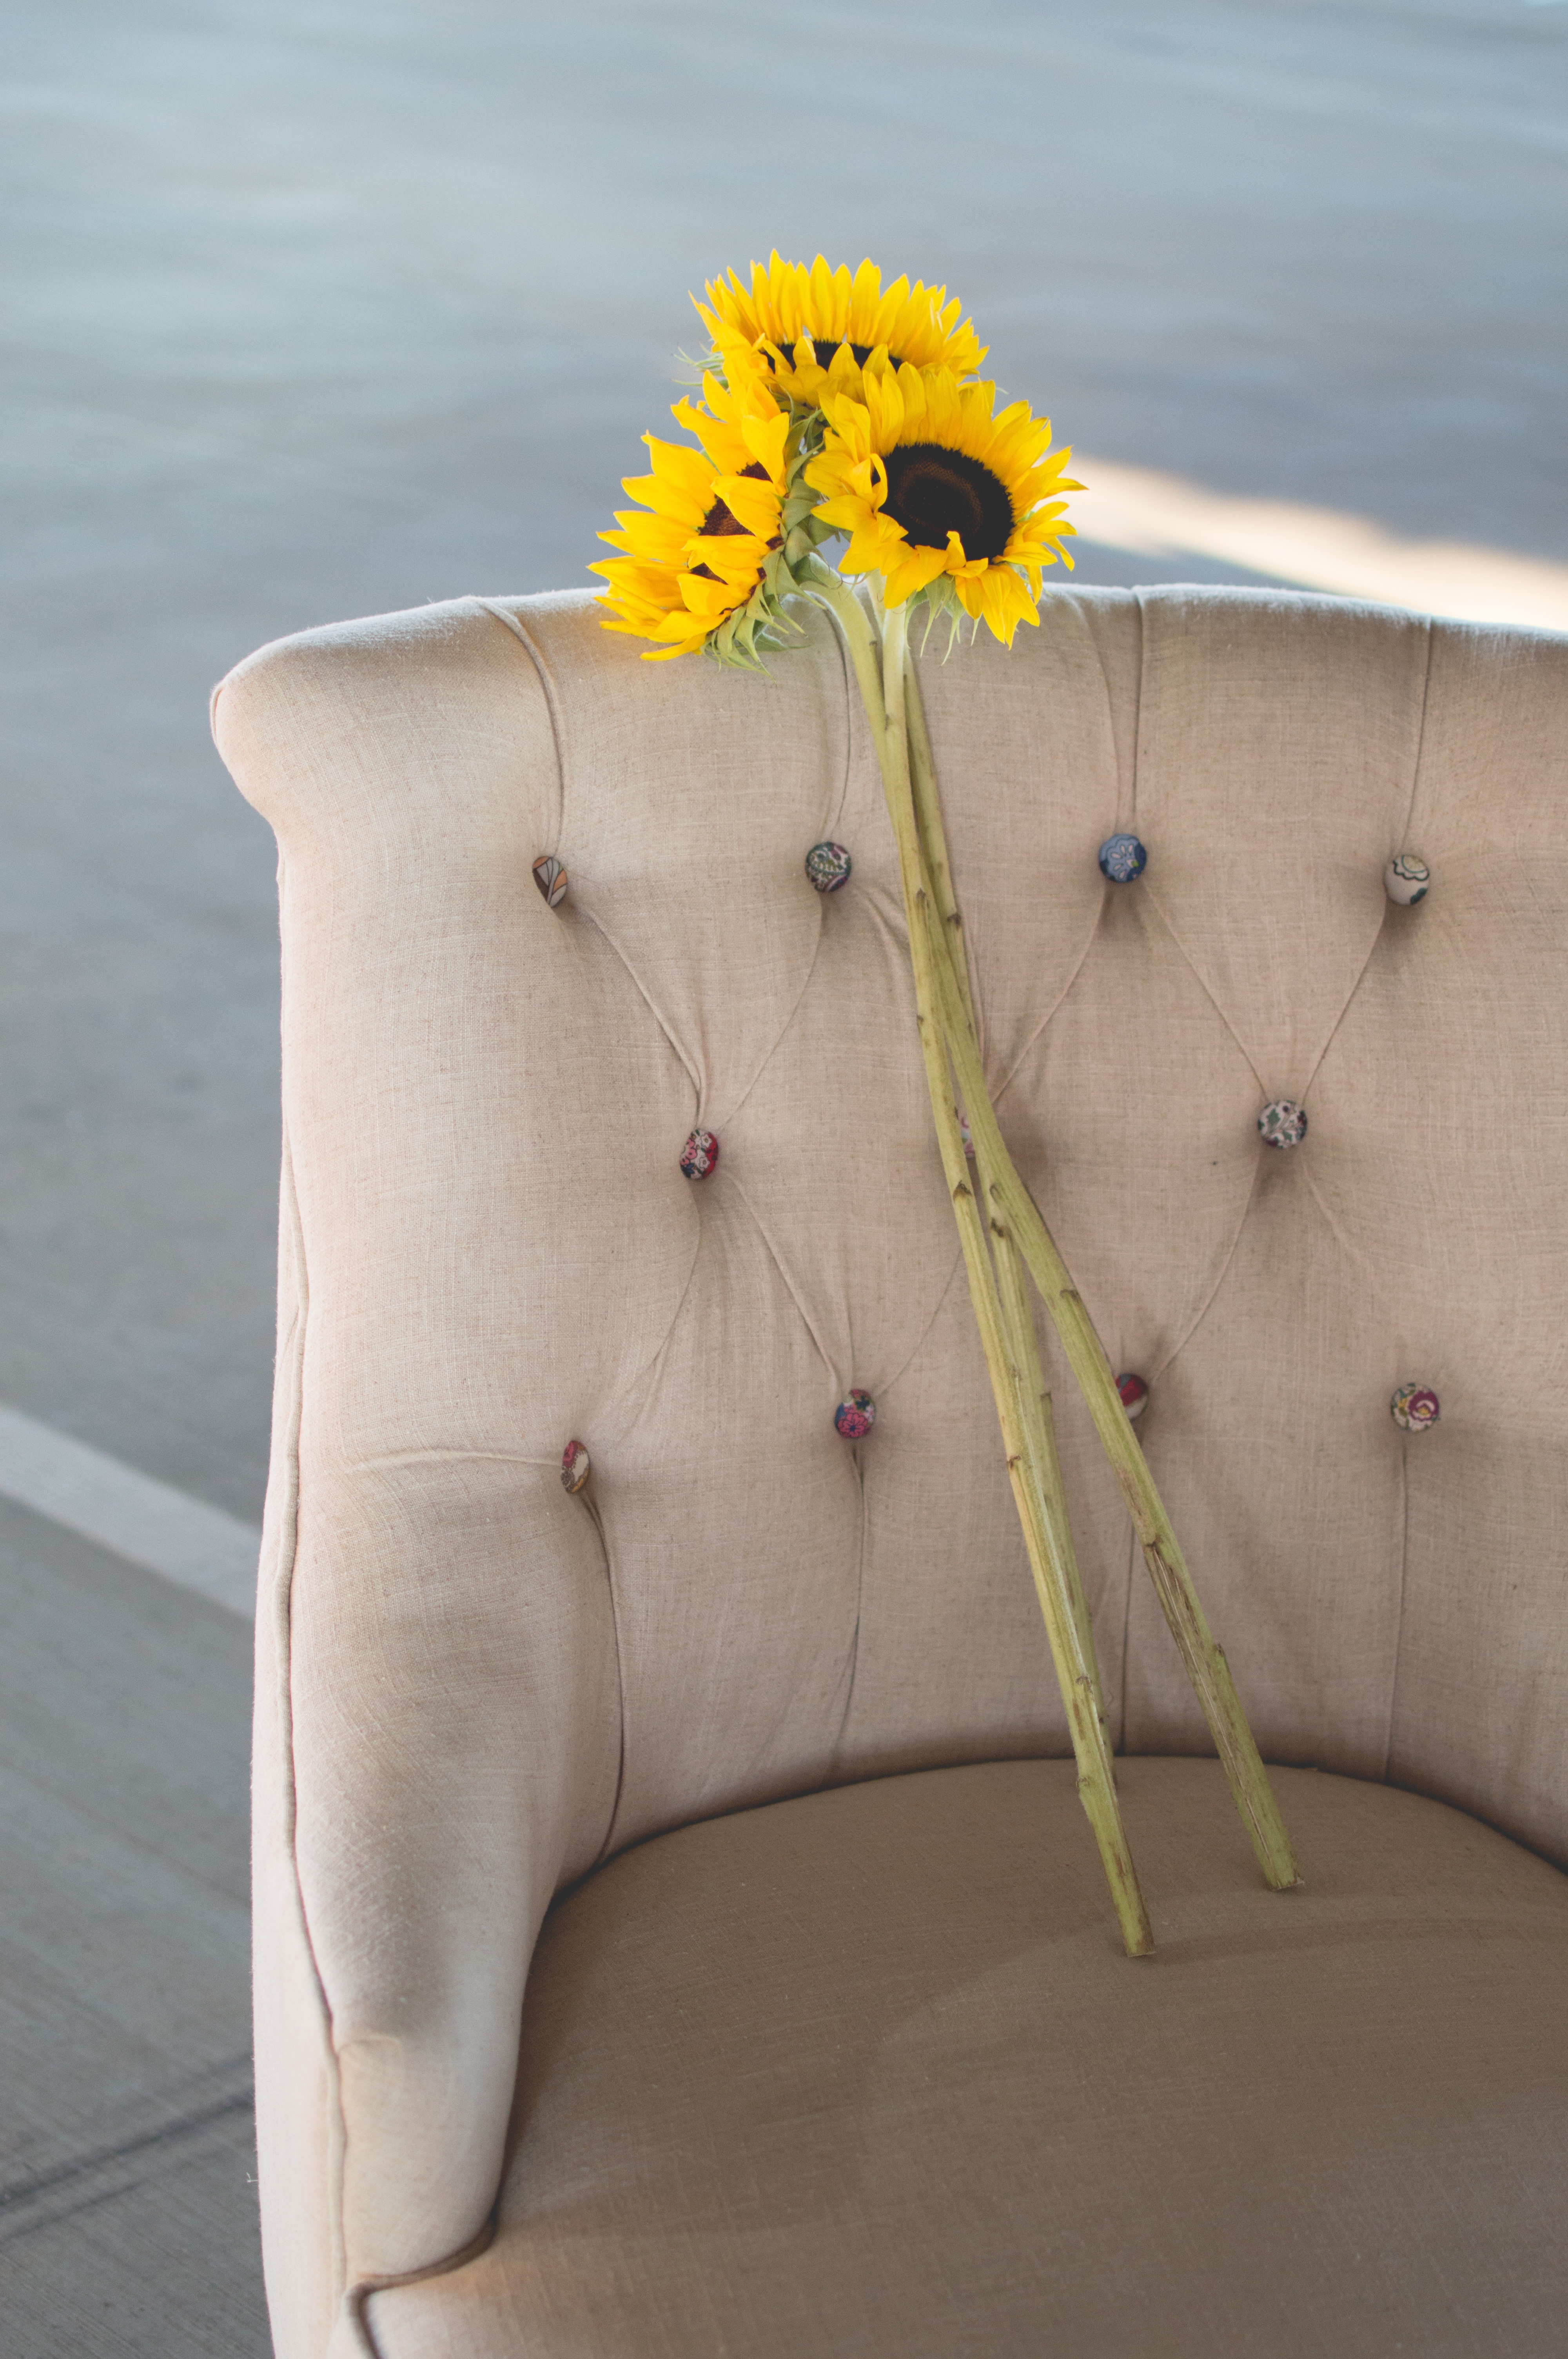
plant, flower, petal, bloom, chair, seating, seat, summer, decoration, furniture, yellow, arranged, design, sunflowers, style, comfortable, flowering plant, land plant